Congreso

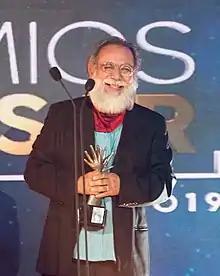
Tilo González in 2019, composer, drummer and founder member receiving a Pulsar Award for best 2017 album.

On April 2012, Congreso made a double concert at the Cultural Center Matucana 100, made from an online vote of 20–23 selecting songs rated out of 70. The concert was recorded and filmed for DVD. Finally the release of the DVD entitled "Congreso a la carta" was held on September in a concert at the Teatro Oriente, becoming the most important audiovisual work of the band.